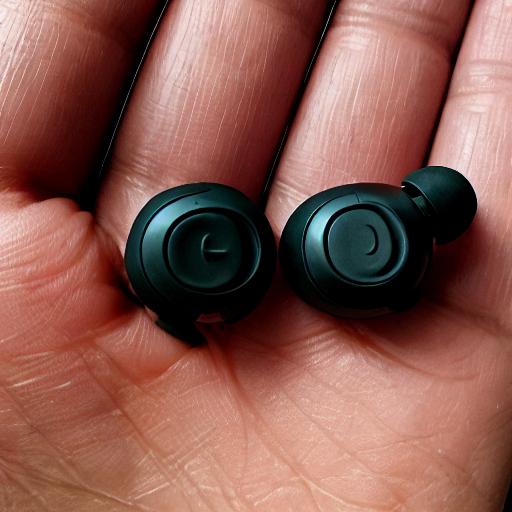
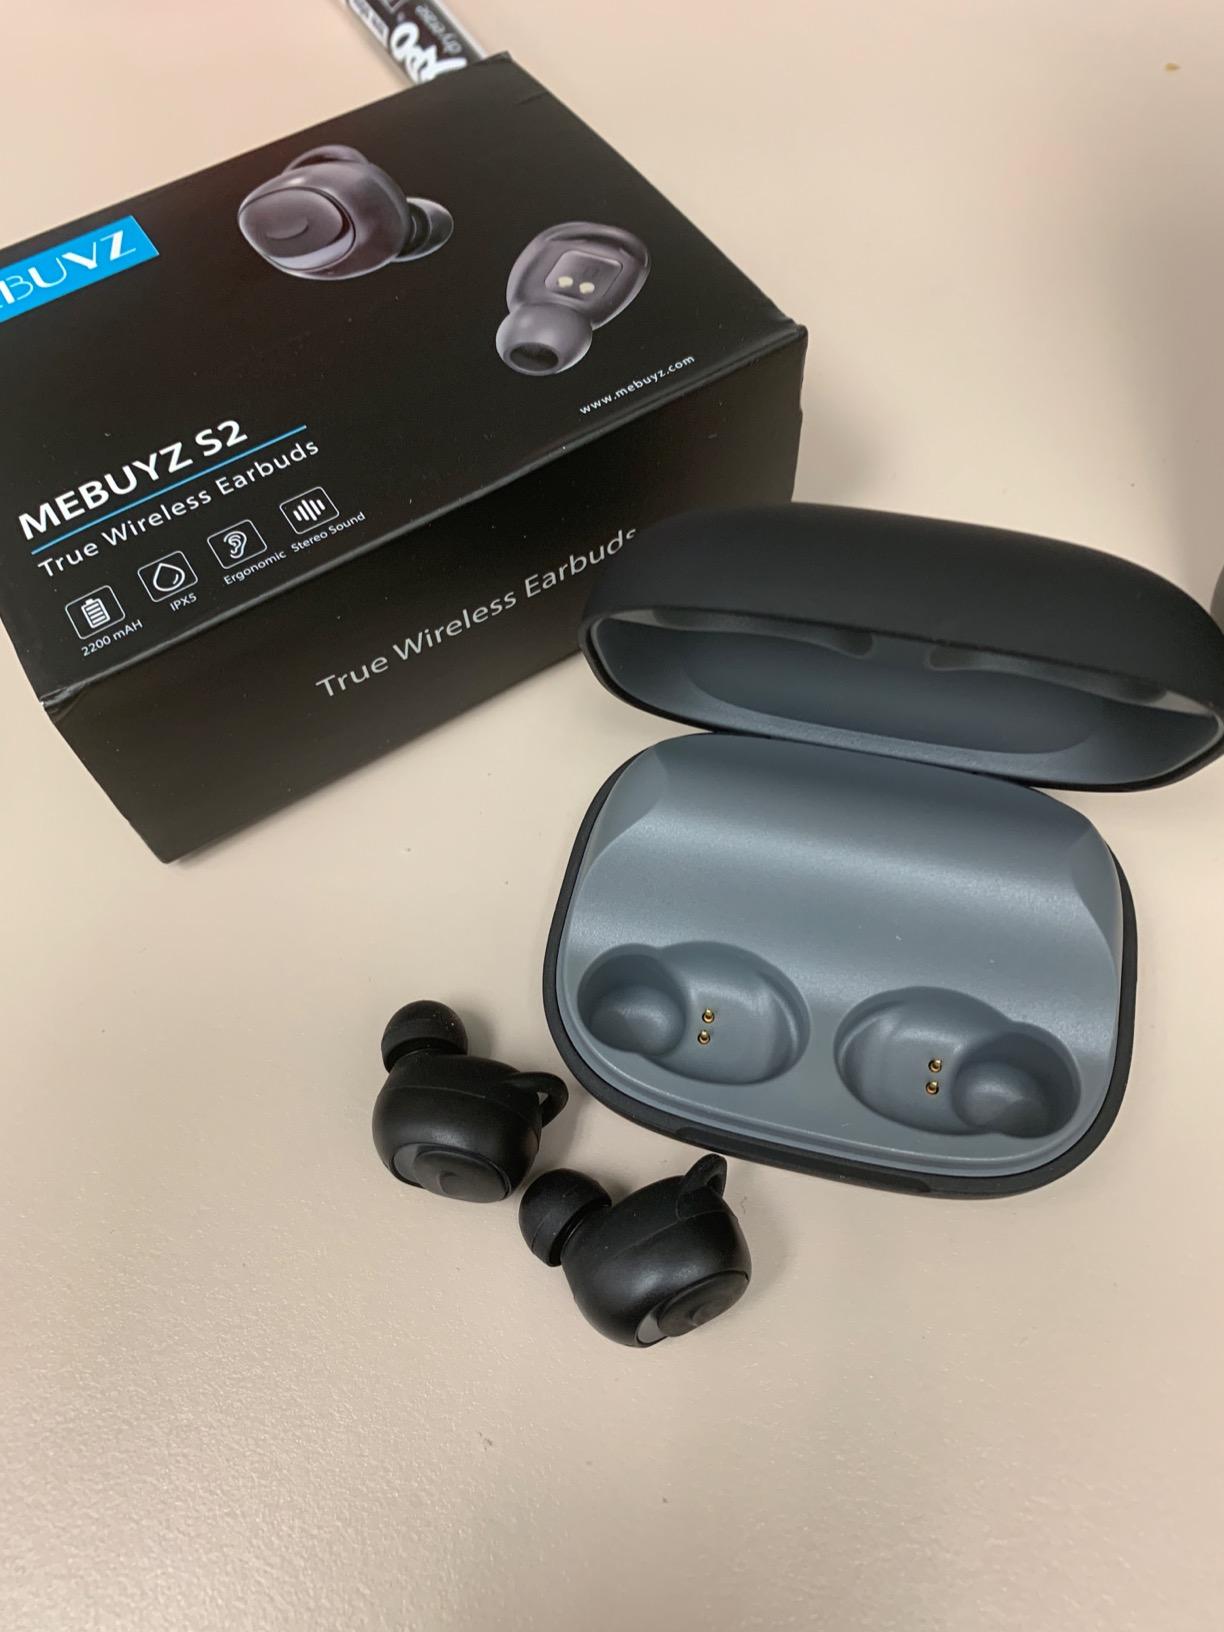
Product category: earbuds
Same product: no